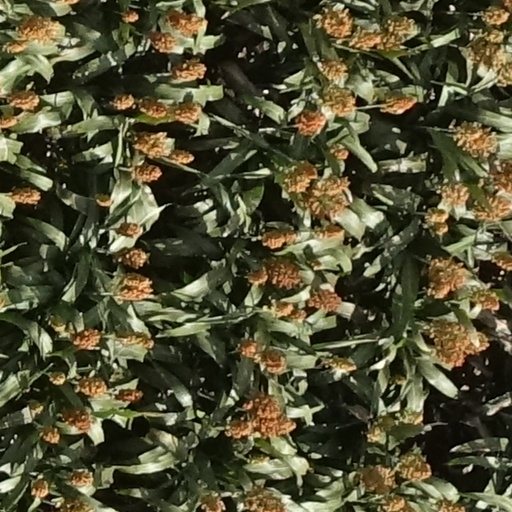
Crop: sorghum